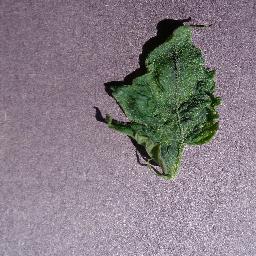
Label: Tomato___Tomato_mosaic_virus